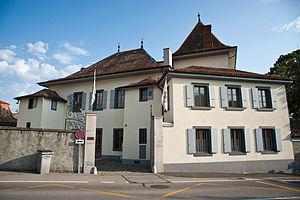
Fédération internationale des luttes associées, locaux.
La Fédération internationale des luttes associées, devenue en 2014 United World Wrestling est une association mondiale fondée en 1905 réunissant tous les pays possédant une fédération nationale compétente pour la gestion de la lutte dans tous ses styles, aussi bien olympiques que non olympiques. Les principaux styles que la FILA gère et développe sur le plan international sont la lutte libre, la lutte gréco-romaine, la lutte féminine, le grappling, le combat grappling, le pancrace, la lutte sur sable, la lutte à la ceinture, ainsi qu'un large éventail de styles de lutte traditionnelle pratiqués à travers le monde.